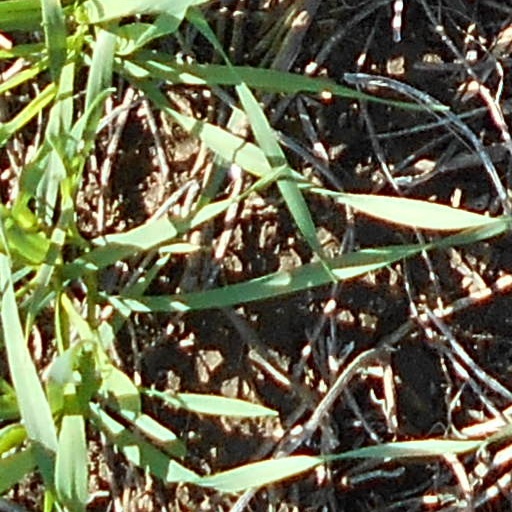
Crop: wheat